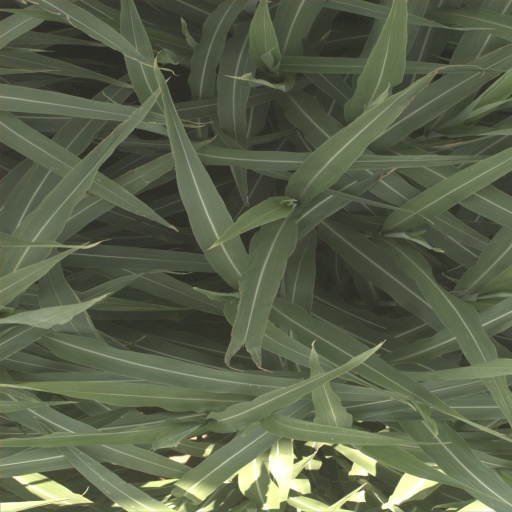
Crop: sorghum